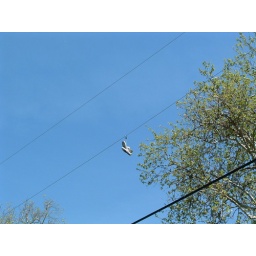
Ahhh...all over North America skilled hunters of the flying shoe can find their prey.